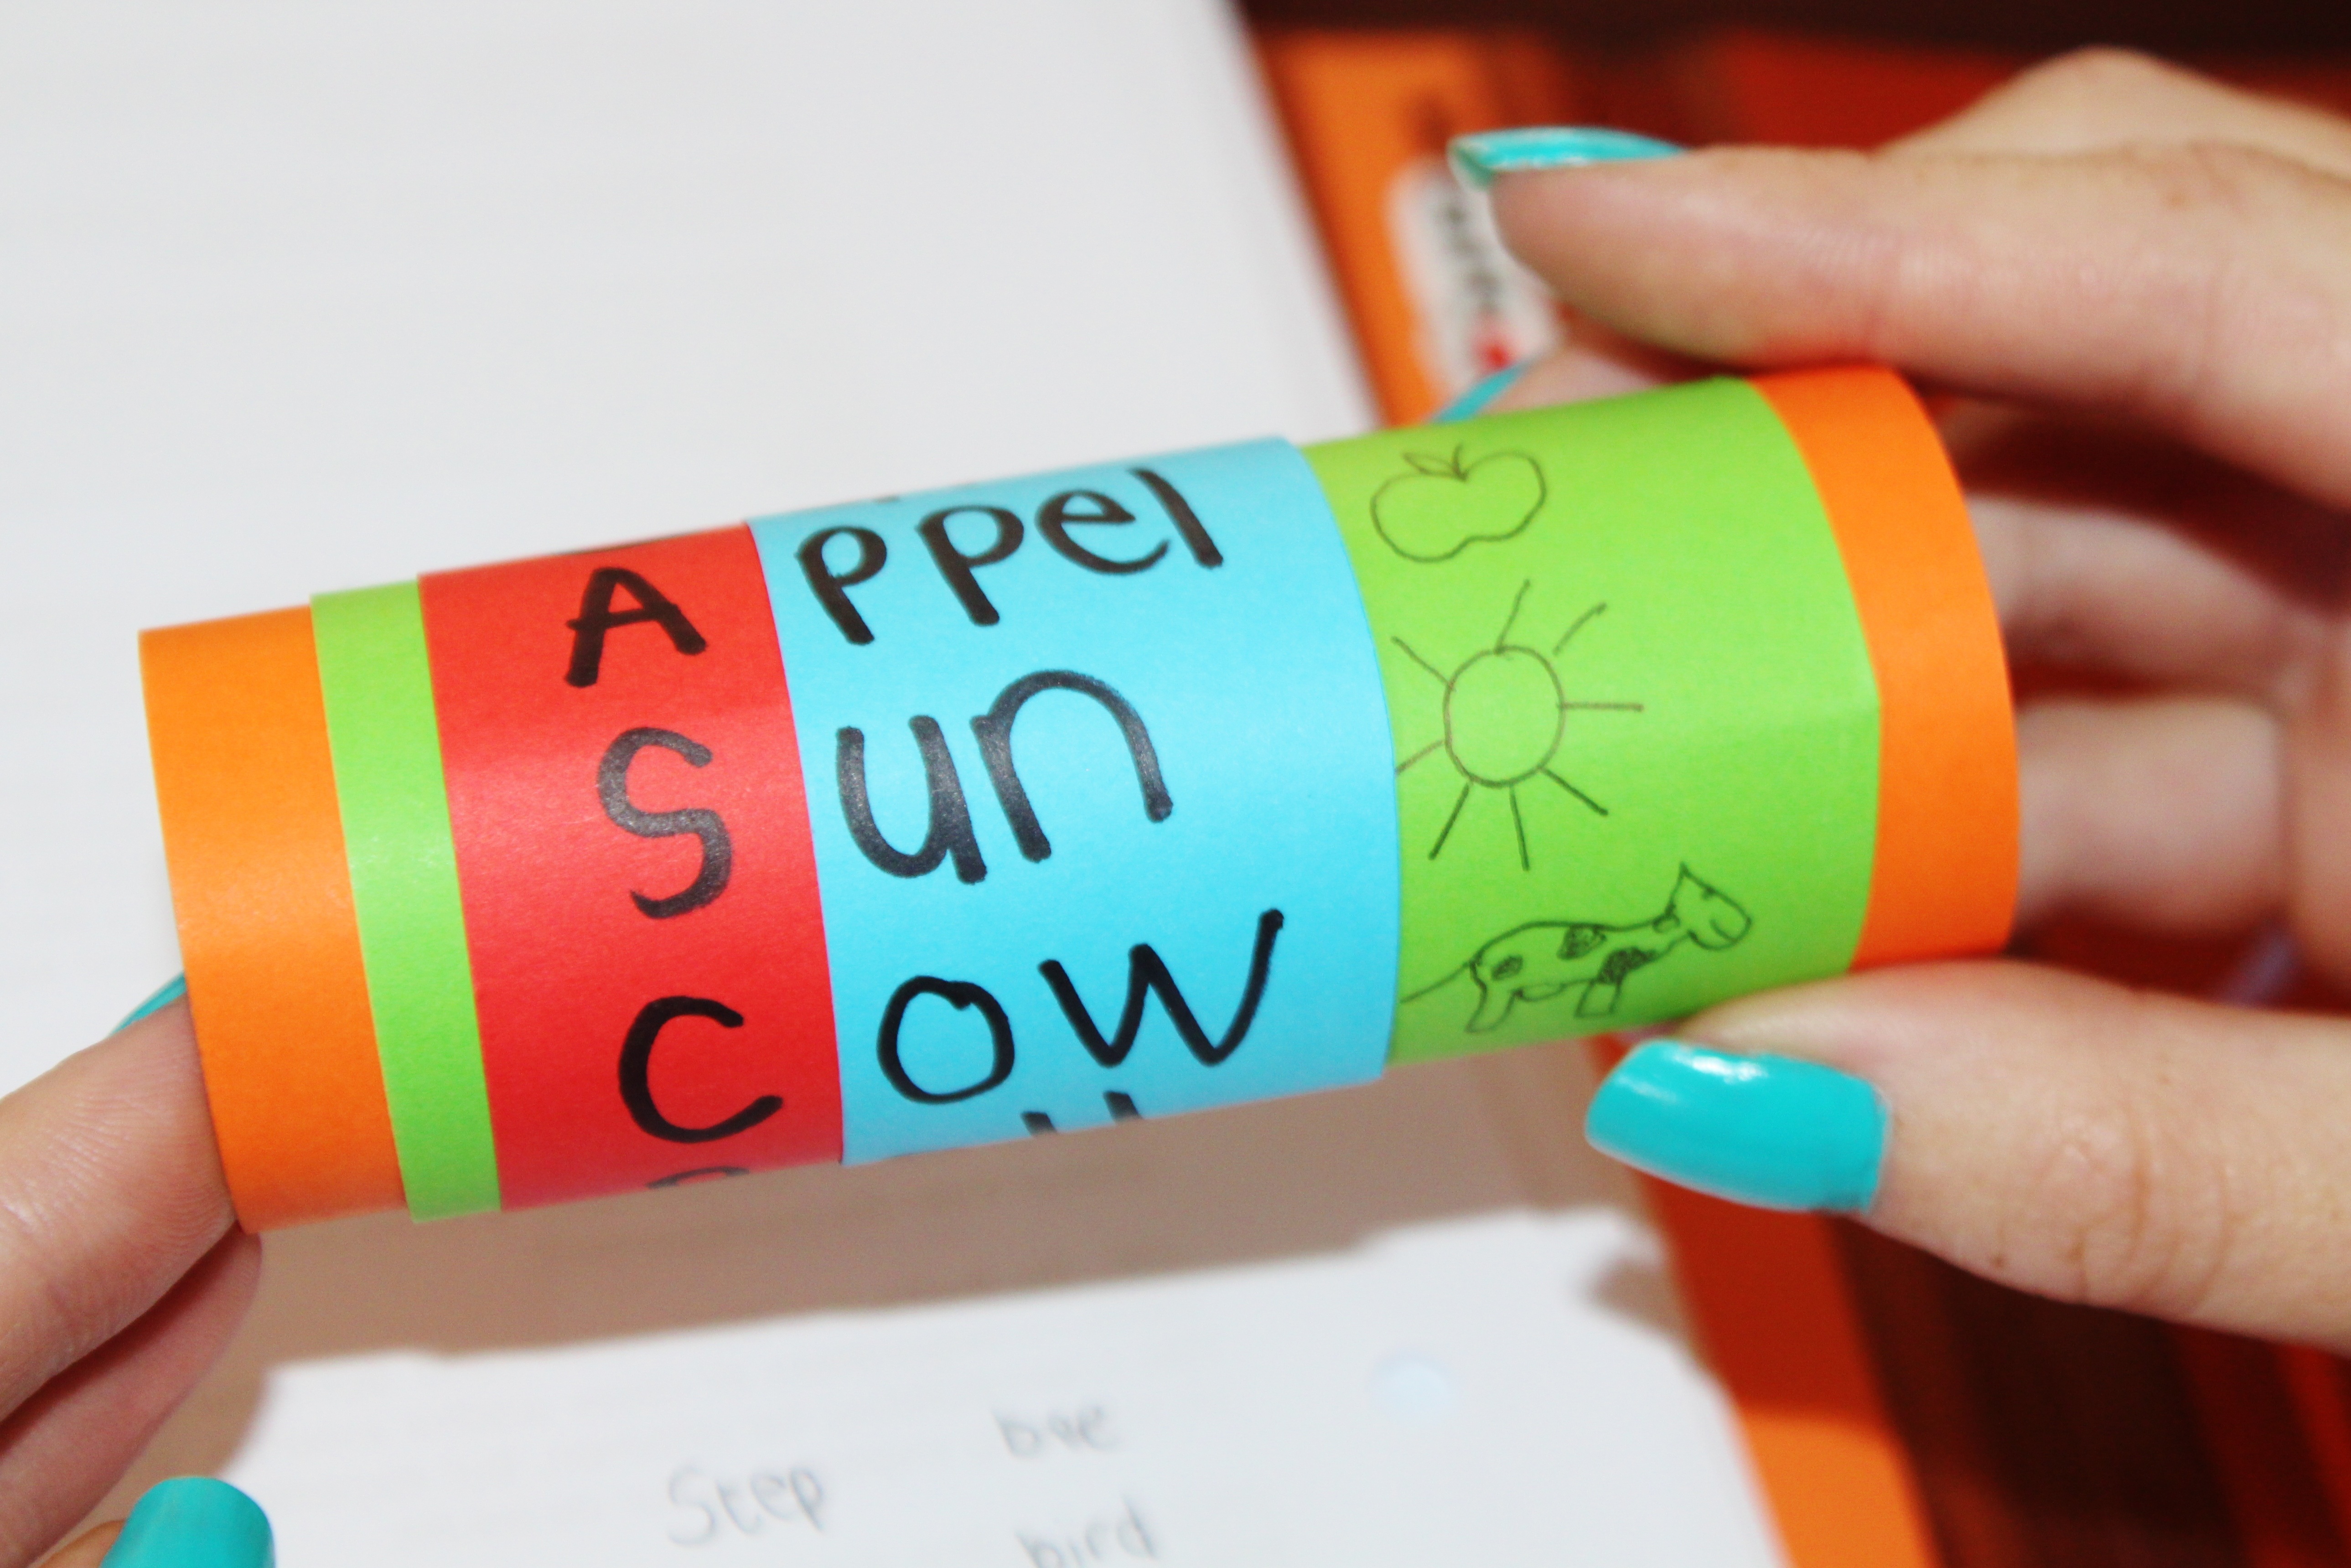
hand, read, finger, green, alphabet, color, yellow, lip, education, label, brand, art, turn, letters, learn, abc, afrikaans